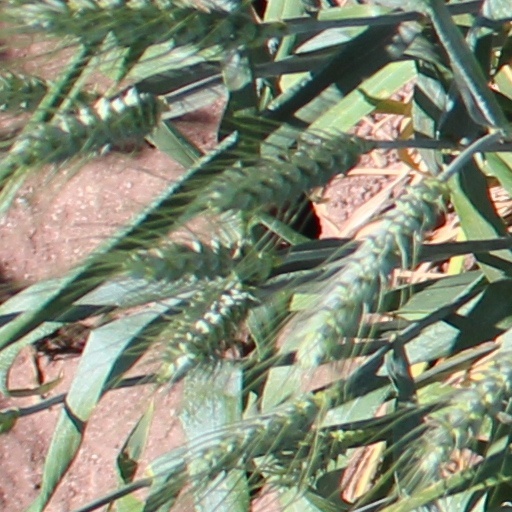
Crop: wheat